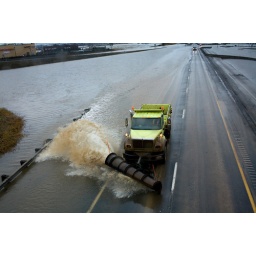
A snow plow vehicle plows the flooded water off the highway I-5 near exit 79 Chamber Way exit in Chehalis.